Huileries du Congo Belge

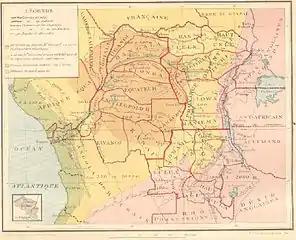
Map of the Belgian Congo, 1914

The decision of W.H. Lever to expand into the Congo was in a period after there had been an international campaign against the Congo Free State from 1890, under the leadership of the British activist E. D. Morel. By 1908, under international pressure, Belgium had annexed the Congo Free State, ending direct personal rule by Leopold II and some of his systems responsible for atrocities, creating the Belgian Congo; but forced labour continued.